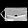
Label: Bag